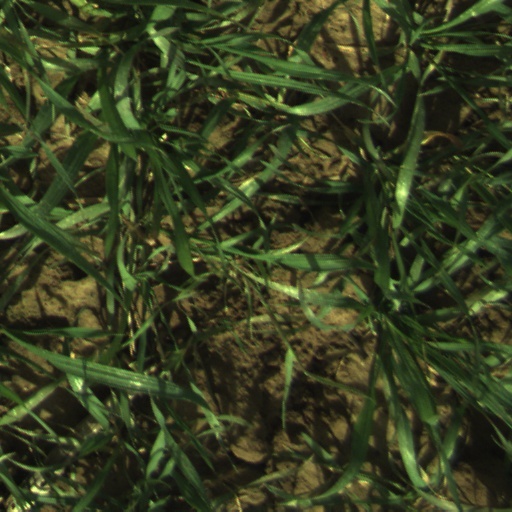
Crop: wheat